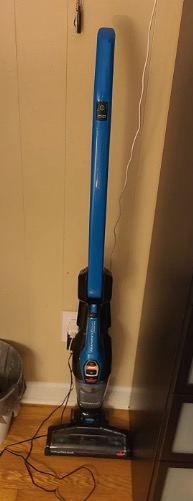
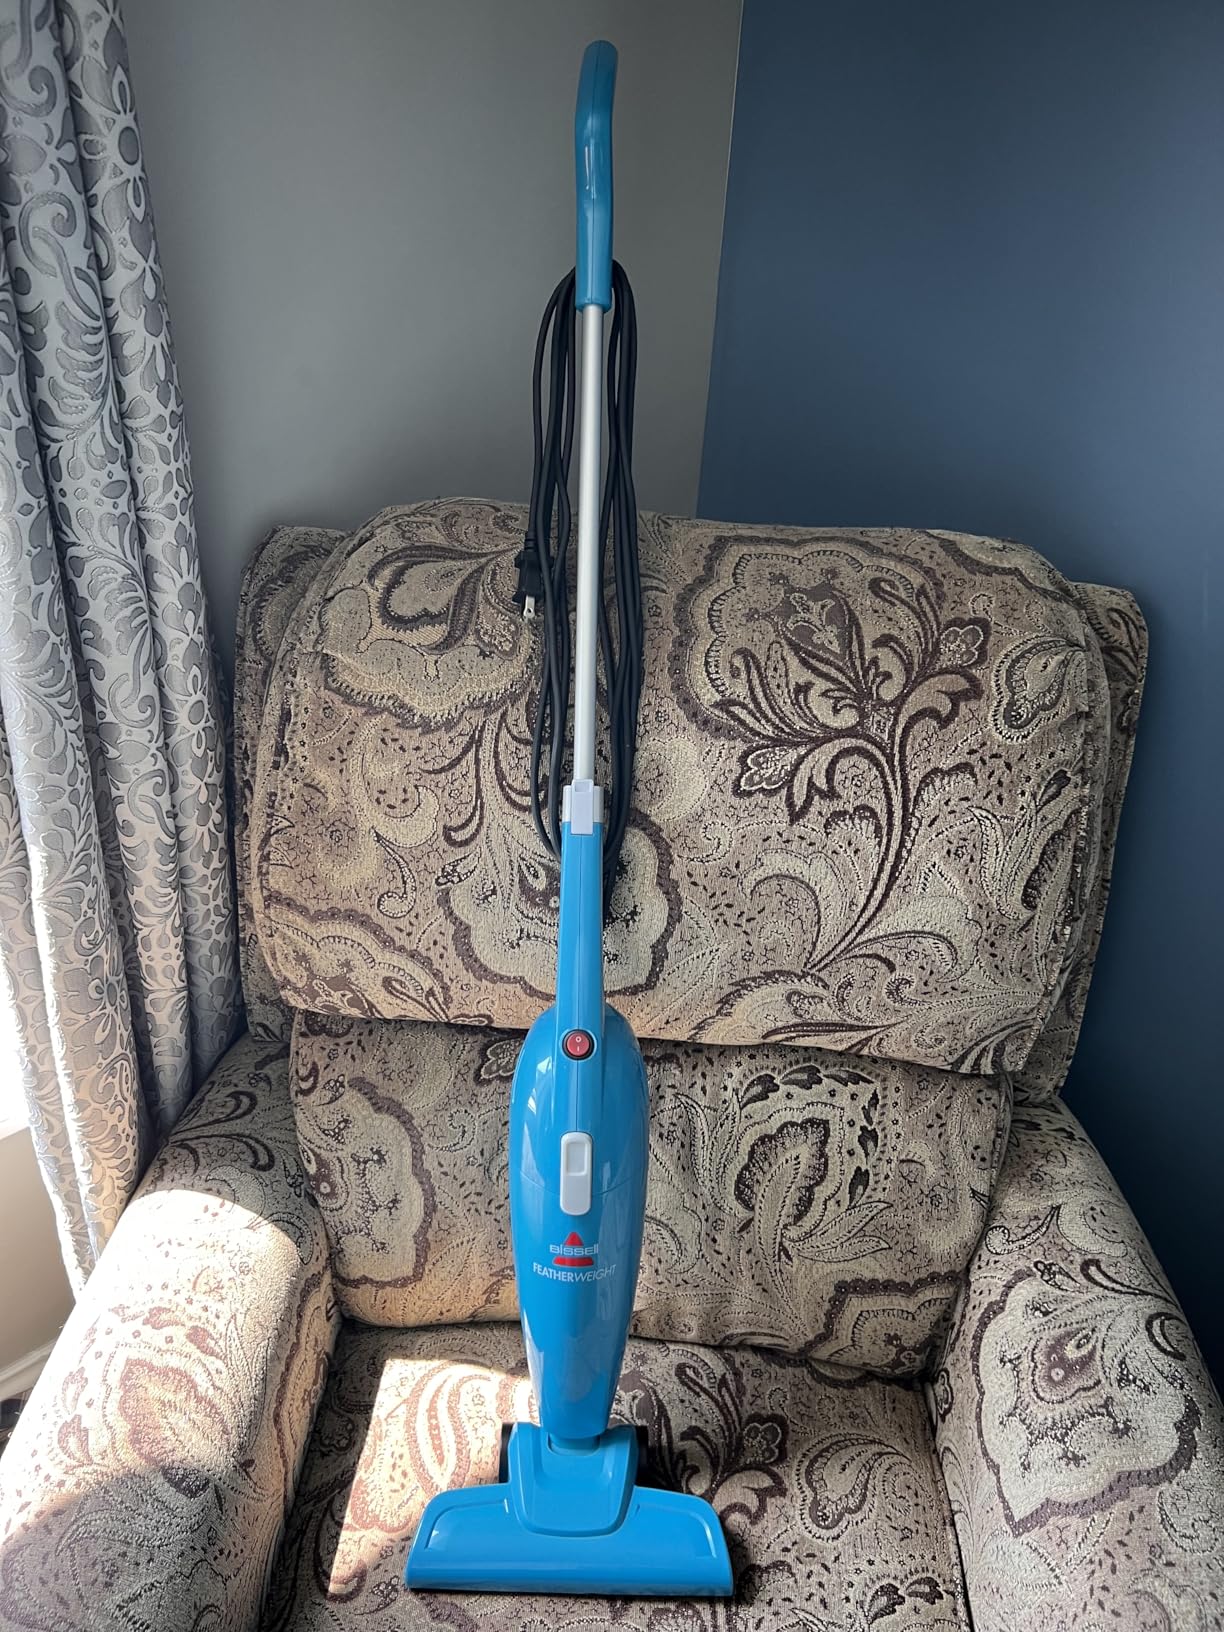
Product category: items_vacuum
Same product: no